Bruce Mowday

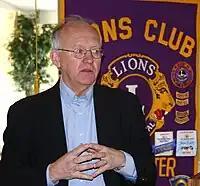
Bruce Mowday 2009

Bruce E. Mowday is an author who lives in Chester County, Pennsylvania. He specializes in books about local history, business, sports, and true crime. He is active with the Chester County History Center.